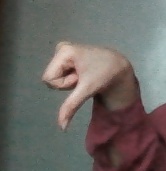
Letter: waw